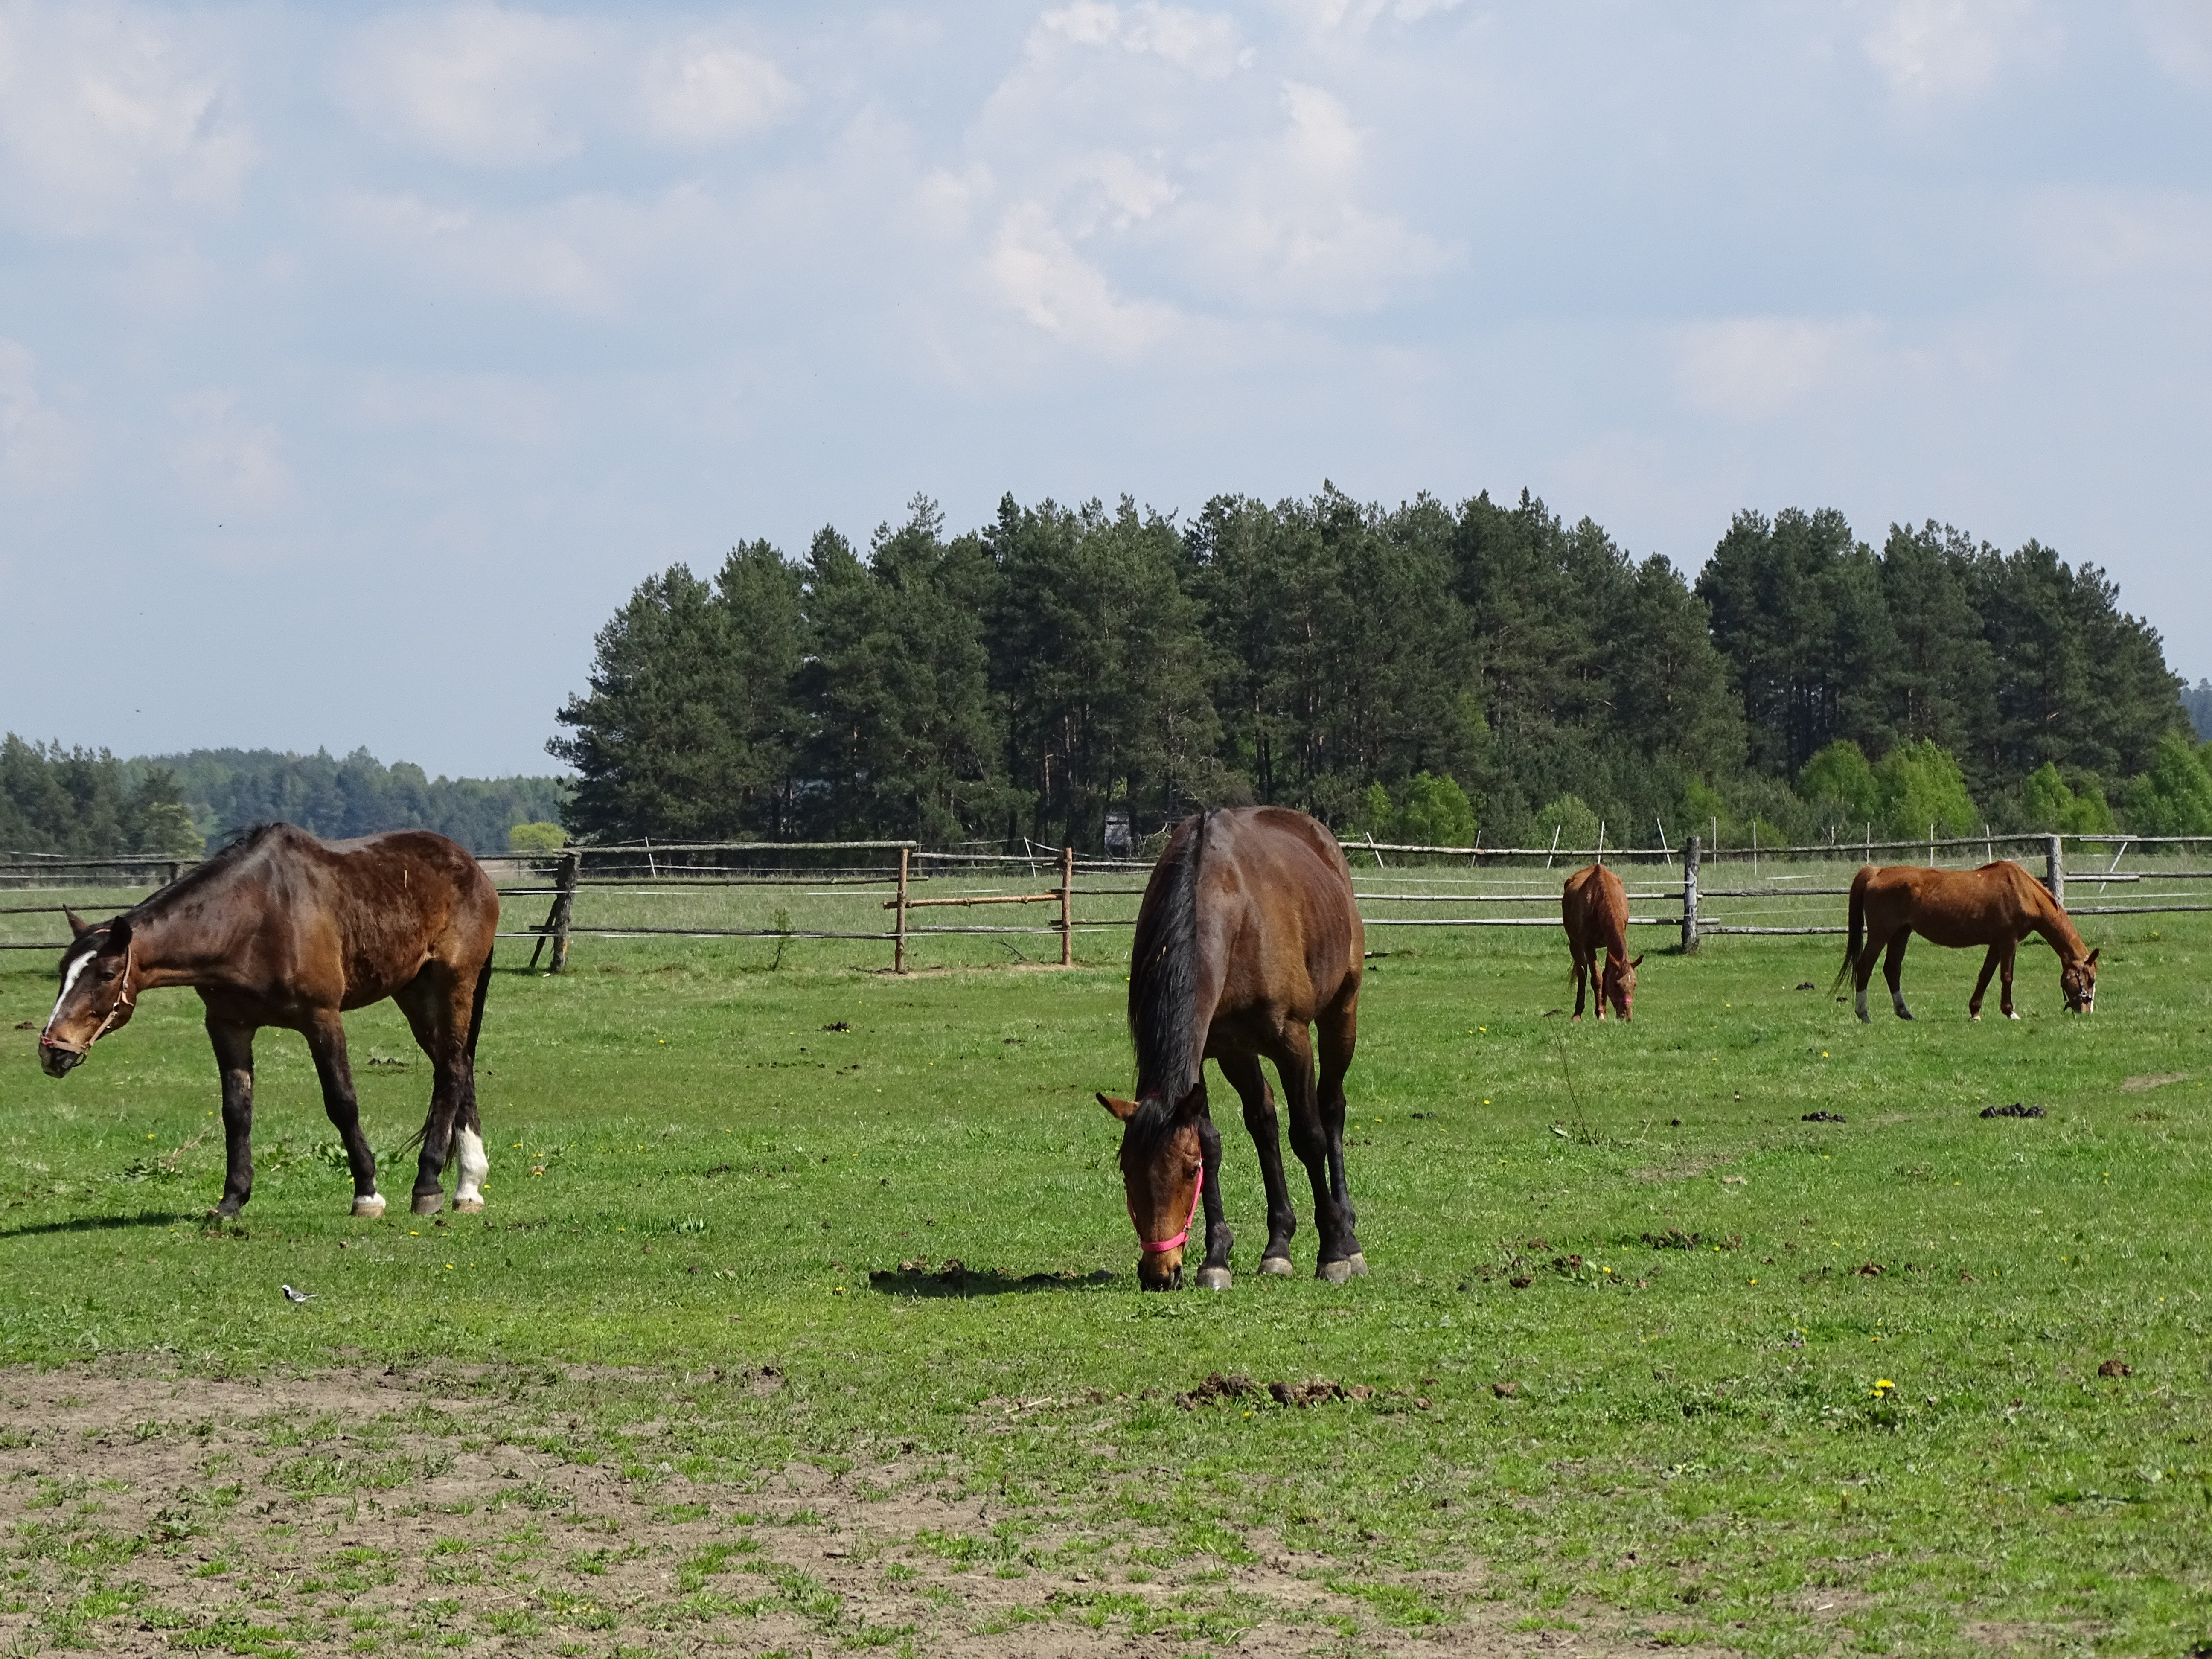
grass, field, farm, meadow, prairie, wildlife, herd, pasture, grazing, ranch, horse, mammal, fauna, plain, horses, grassland, mare, habitat, foal, ecosystem, steppe, rural area, pasture land, pack animal, natural environment, cattle like mammal, horse like mammal, mustang horse